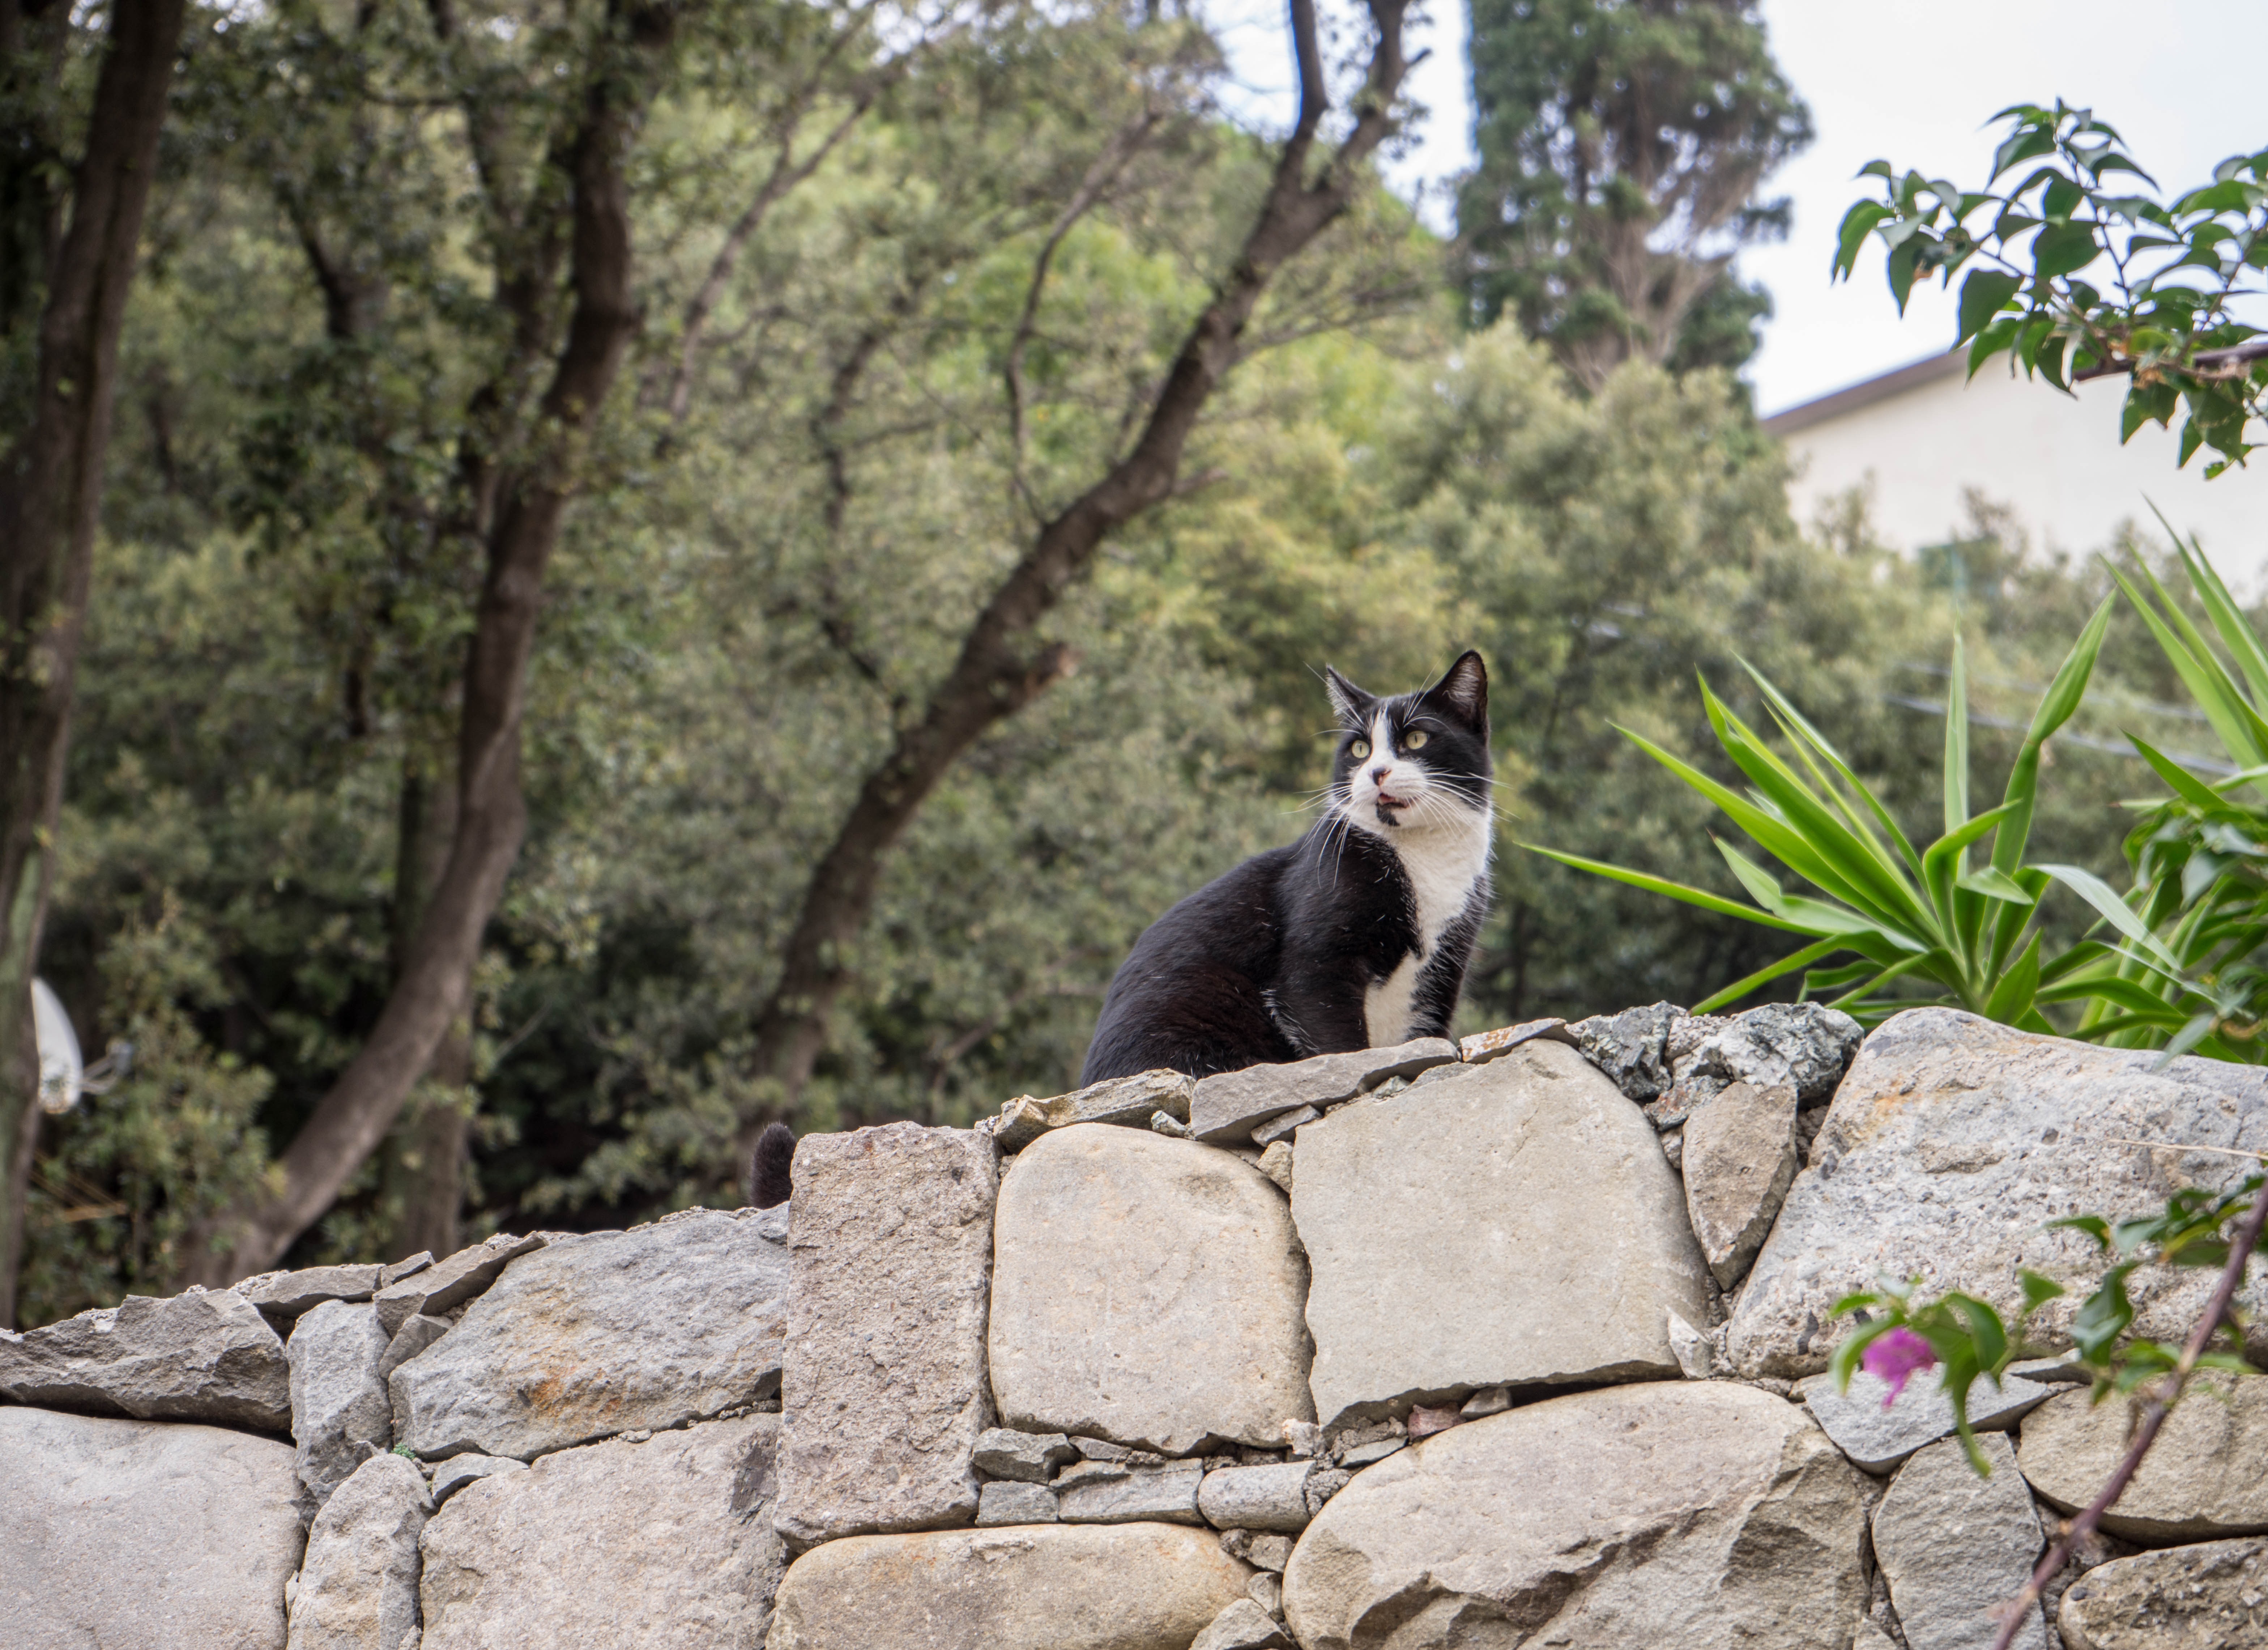
cute, wildlife, zoo, fur, young, kitten, cat, small, feline, tabby, mammal, fauna, furry, adorable, stray, cute cat, cute animals